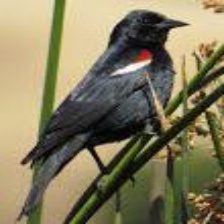
Species: TRICOLORED BLACKBIRD
Scientific name: AGELAIUS TRICOLOR